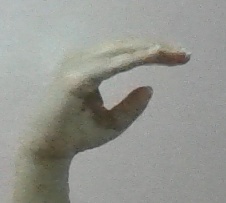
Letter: jeem